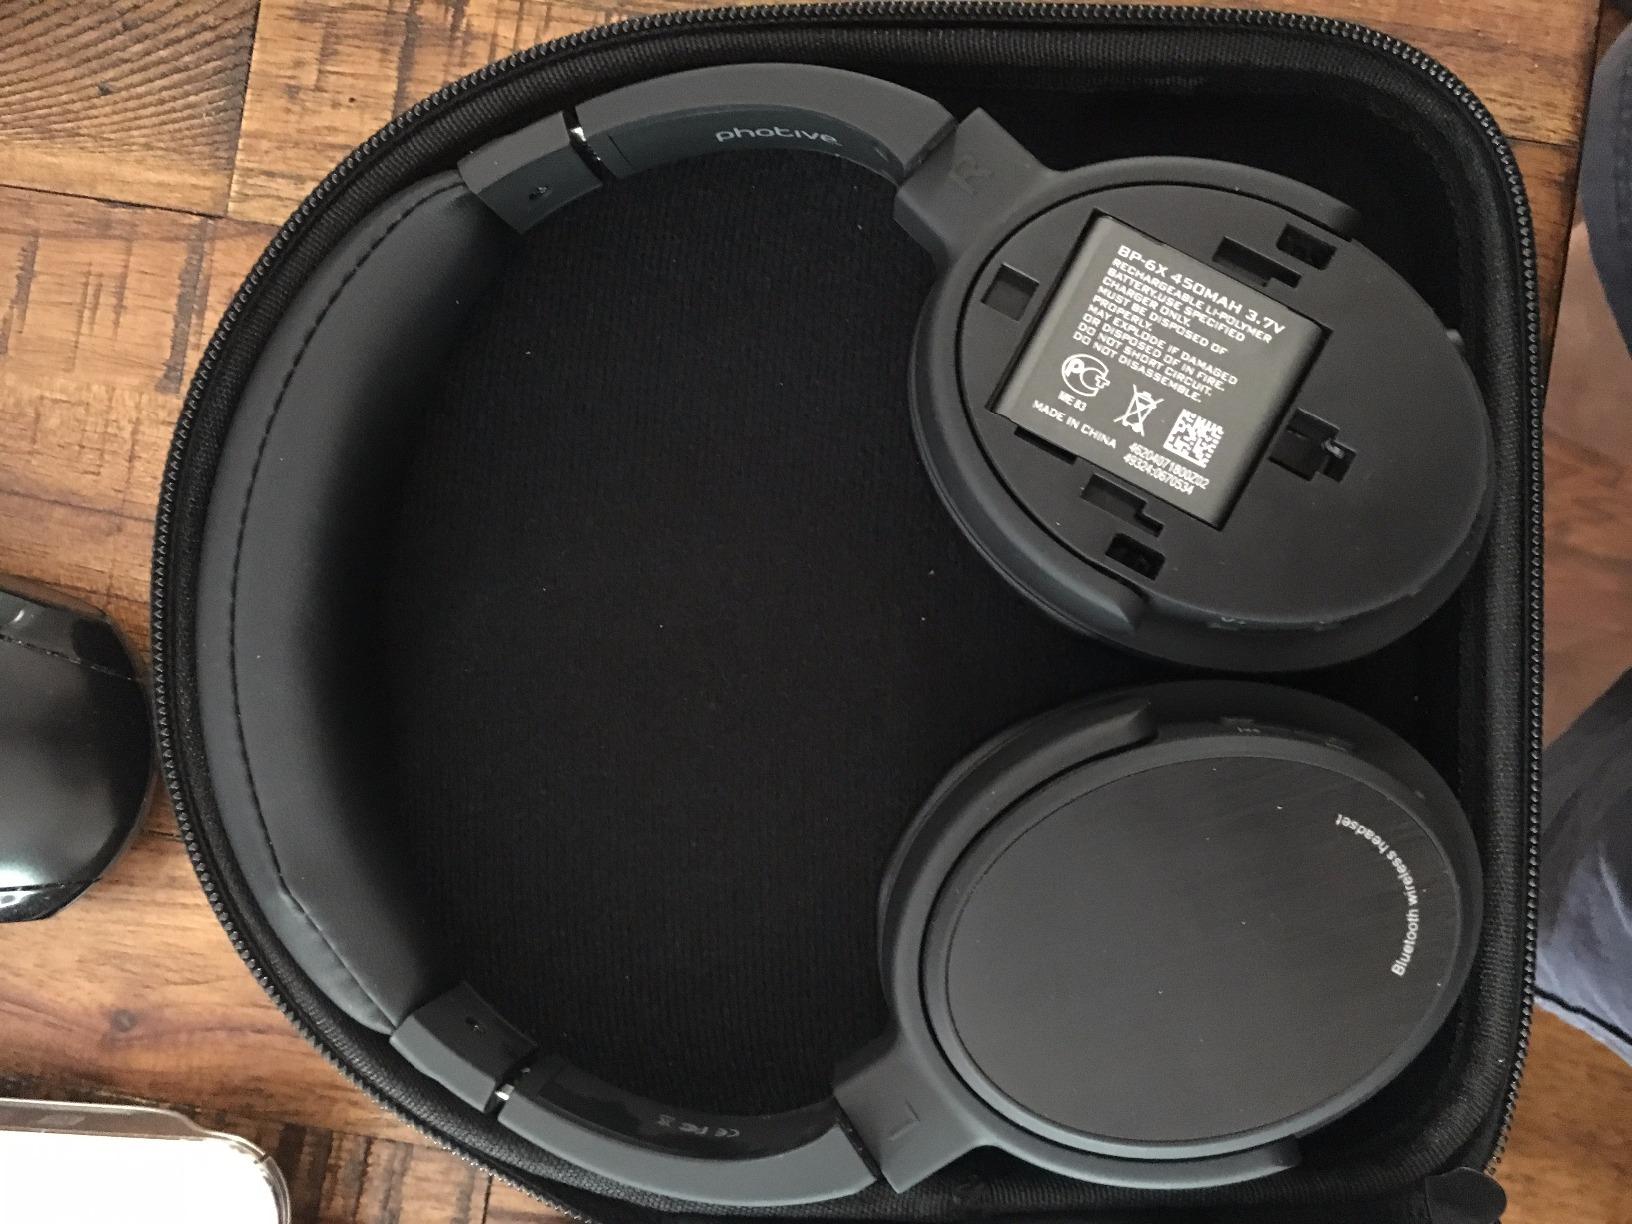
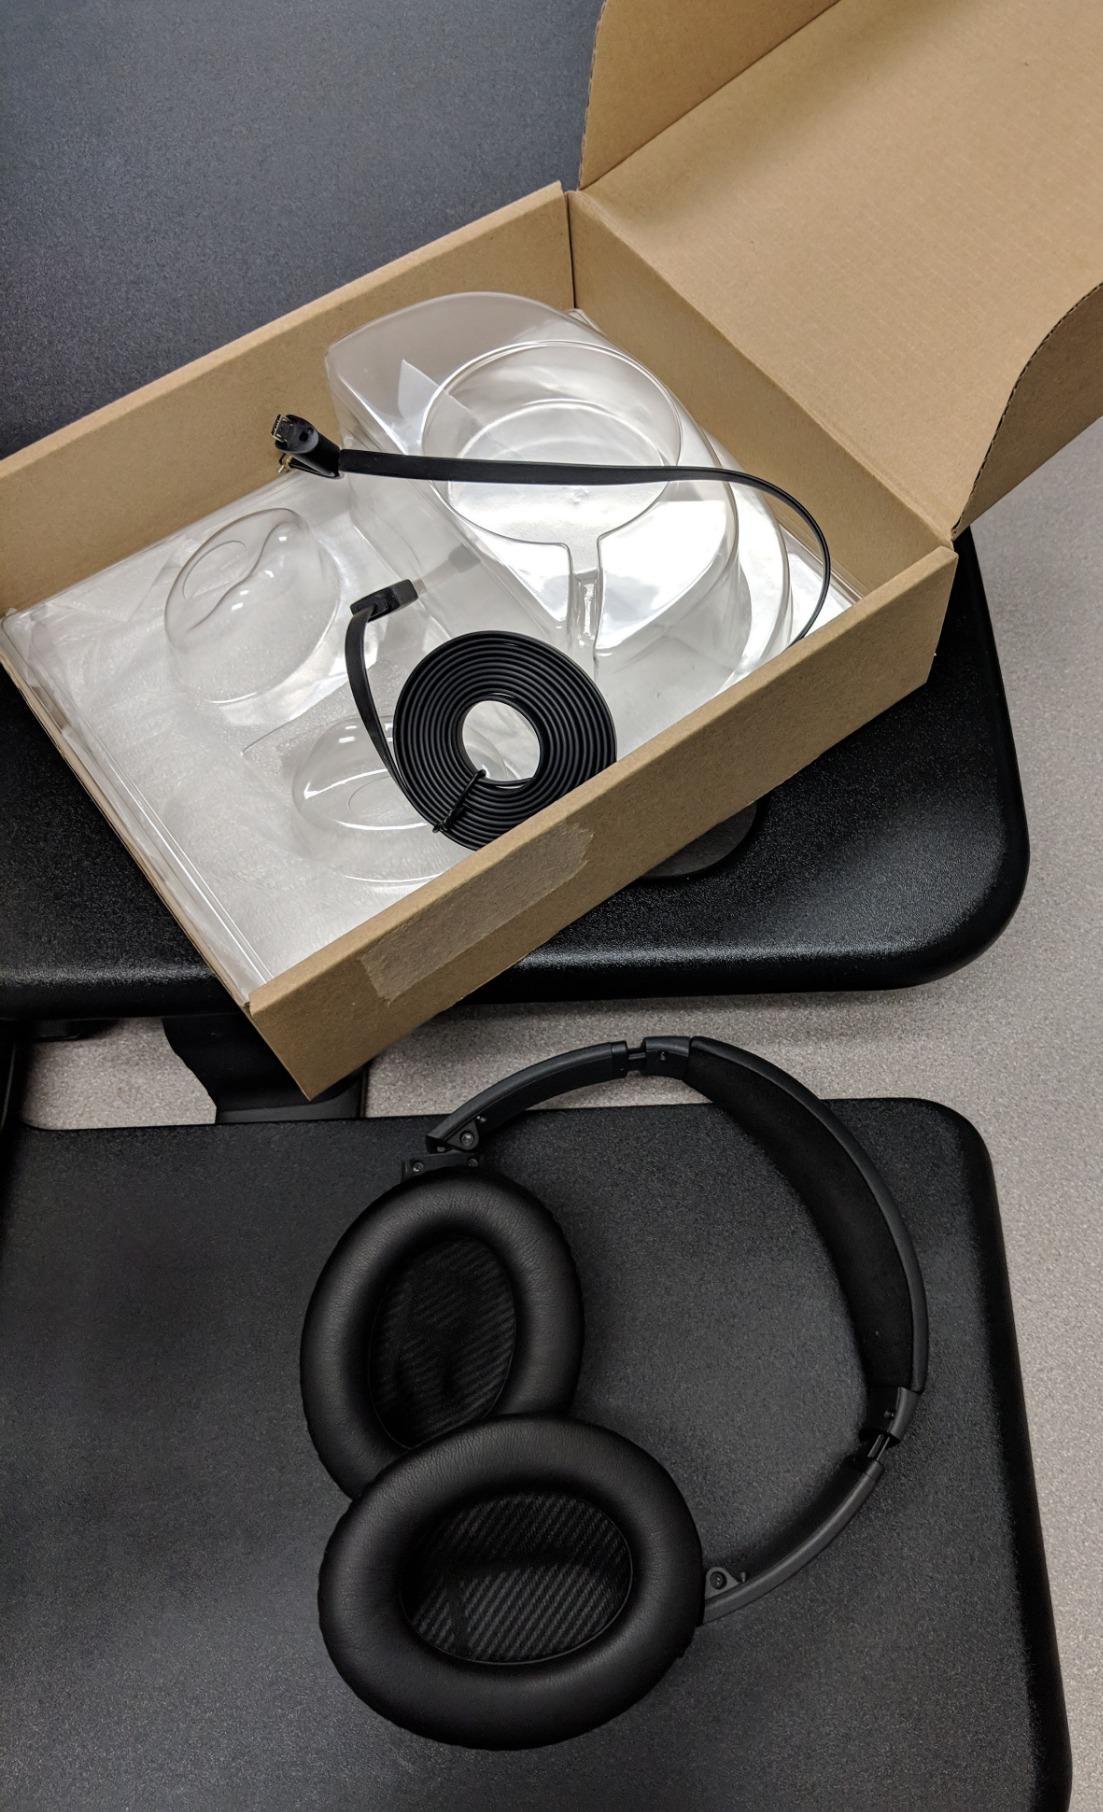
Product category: headphones
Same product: no